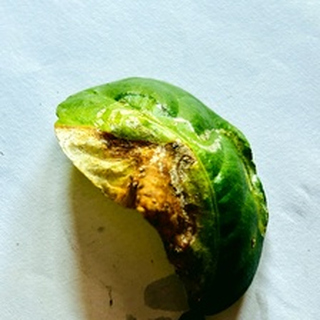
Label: lemon_citrus_canker